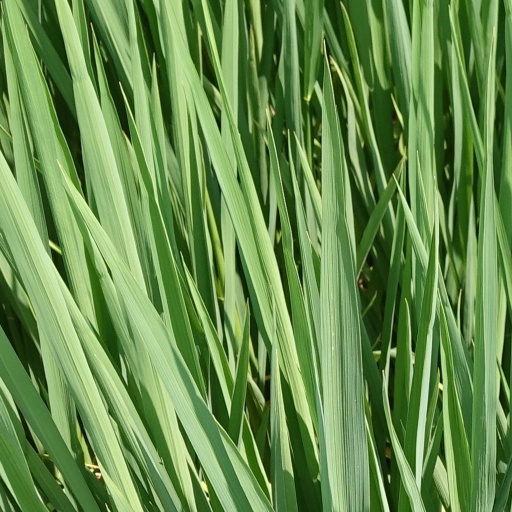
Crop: rice